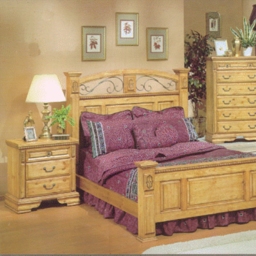
Room type: bedroom